Detlef Soost

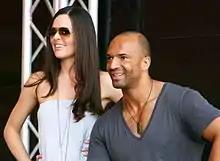
Soost and his wife Kate Hall in 2010

Soost has two children from an earlier relationship; daughter Chani, who was born in April 2006, and son Carlos, born in July 2007. Since 2009, he has been married to British singer Kate Hall.